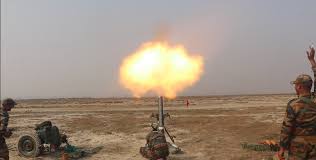
Label: Air Defense